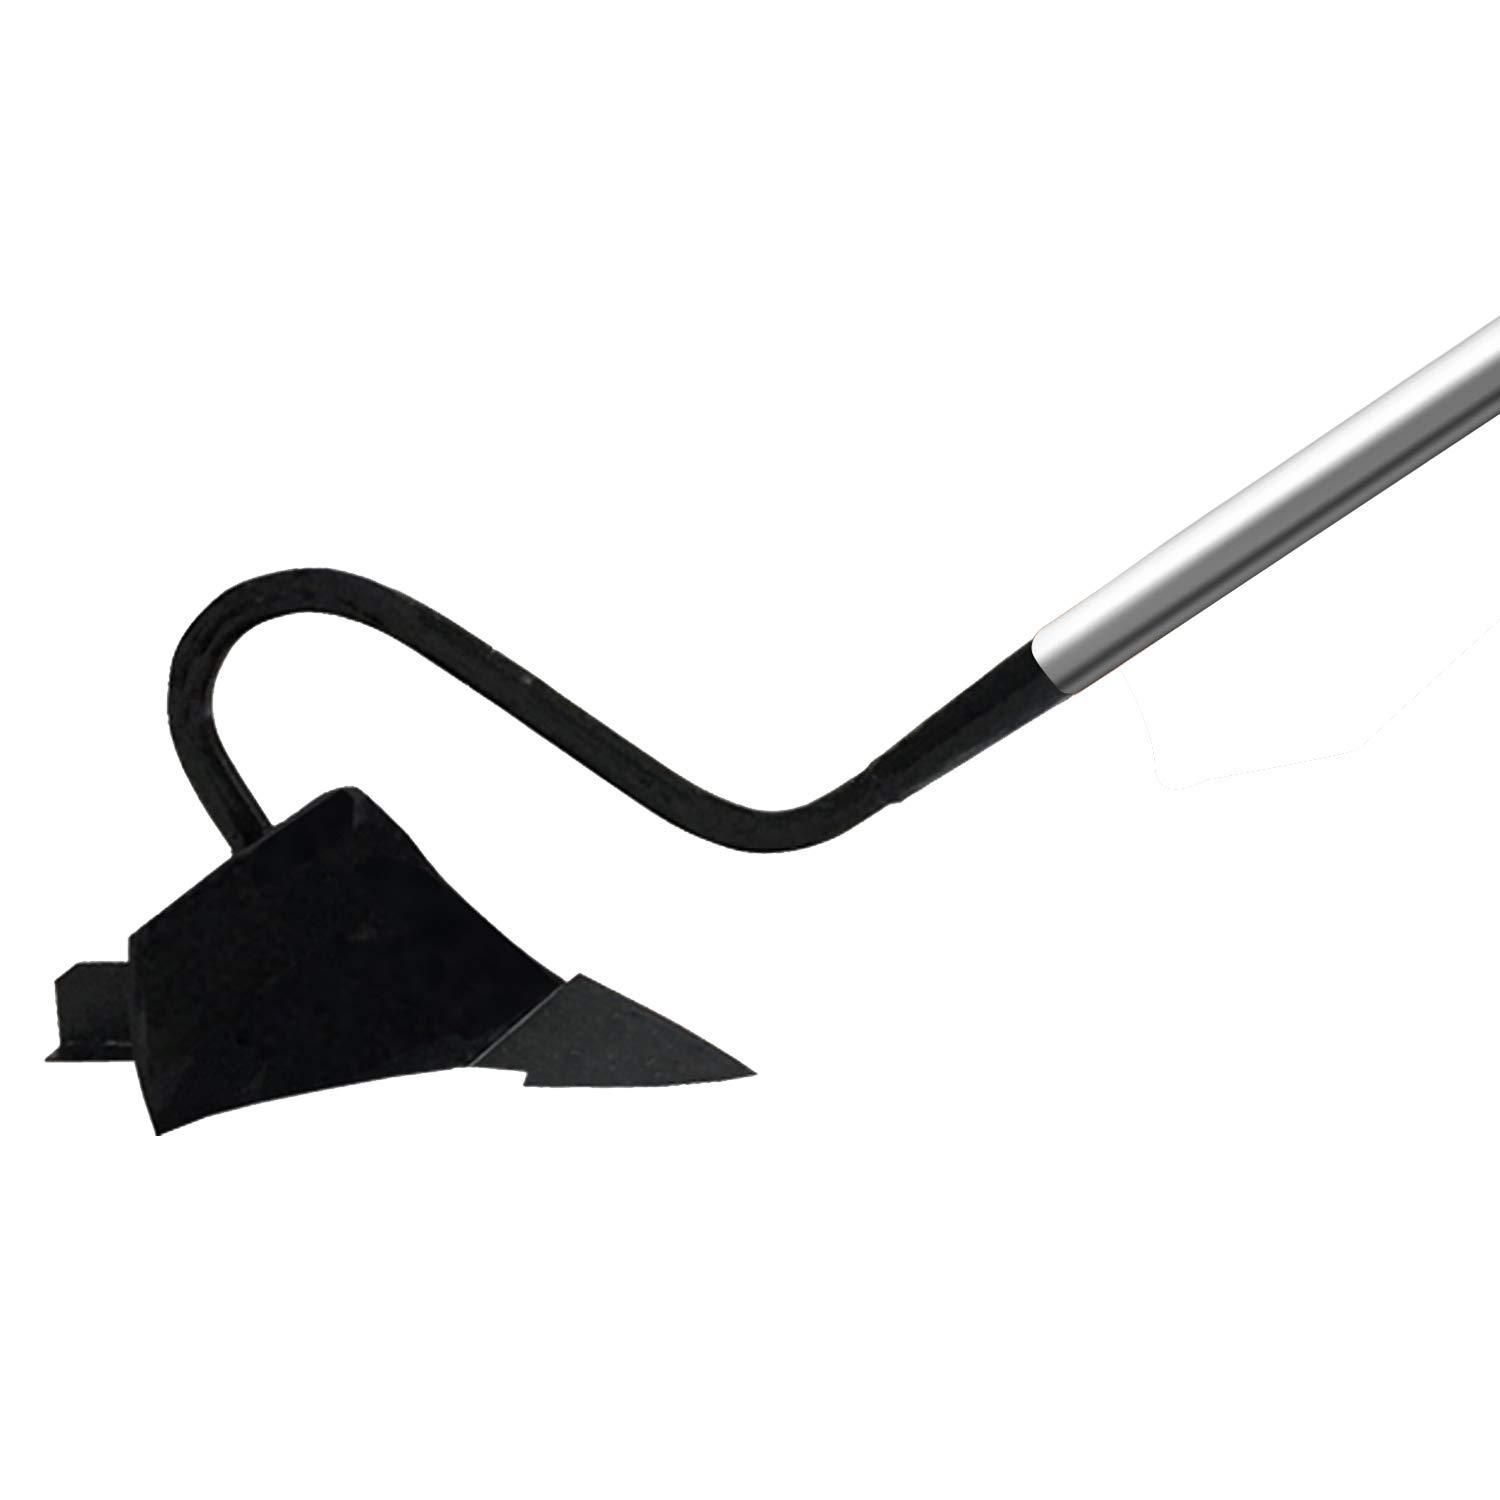
Garden Tiller/Cultivator Handy Plow
Product Name: Garden Tiller/Cultivator Handy Plow Package Contains: It has 1 Pack of Garden Tiller/Cultivator Handy Plow Material: Iron Product Dimension:? L 8.5 X B 3.8 X H 8.5 Inches Color: As Per Availability Combo: Pack of 1 Weight: 454 gms About this item: Our plow uses human pulling power to perform many functions more easily where electric and gasoline devices are harder to achieve the result.
Brand: uac0nn-b0
Category: Home & Garden > Lawn & Garden > Outdoor Power Equipment > Power Tillers & Cultivators